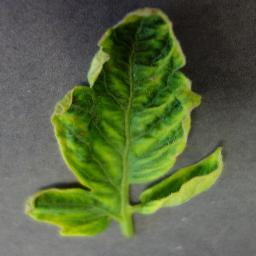
Label: Tomato___Tomato_Yellow_Leaf_Curl_Virus